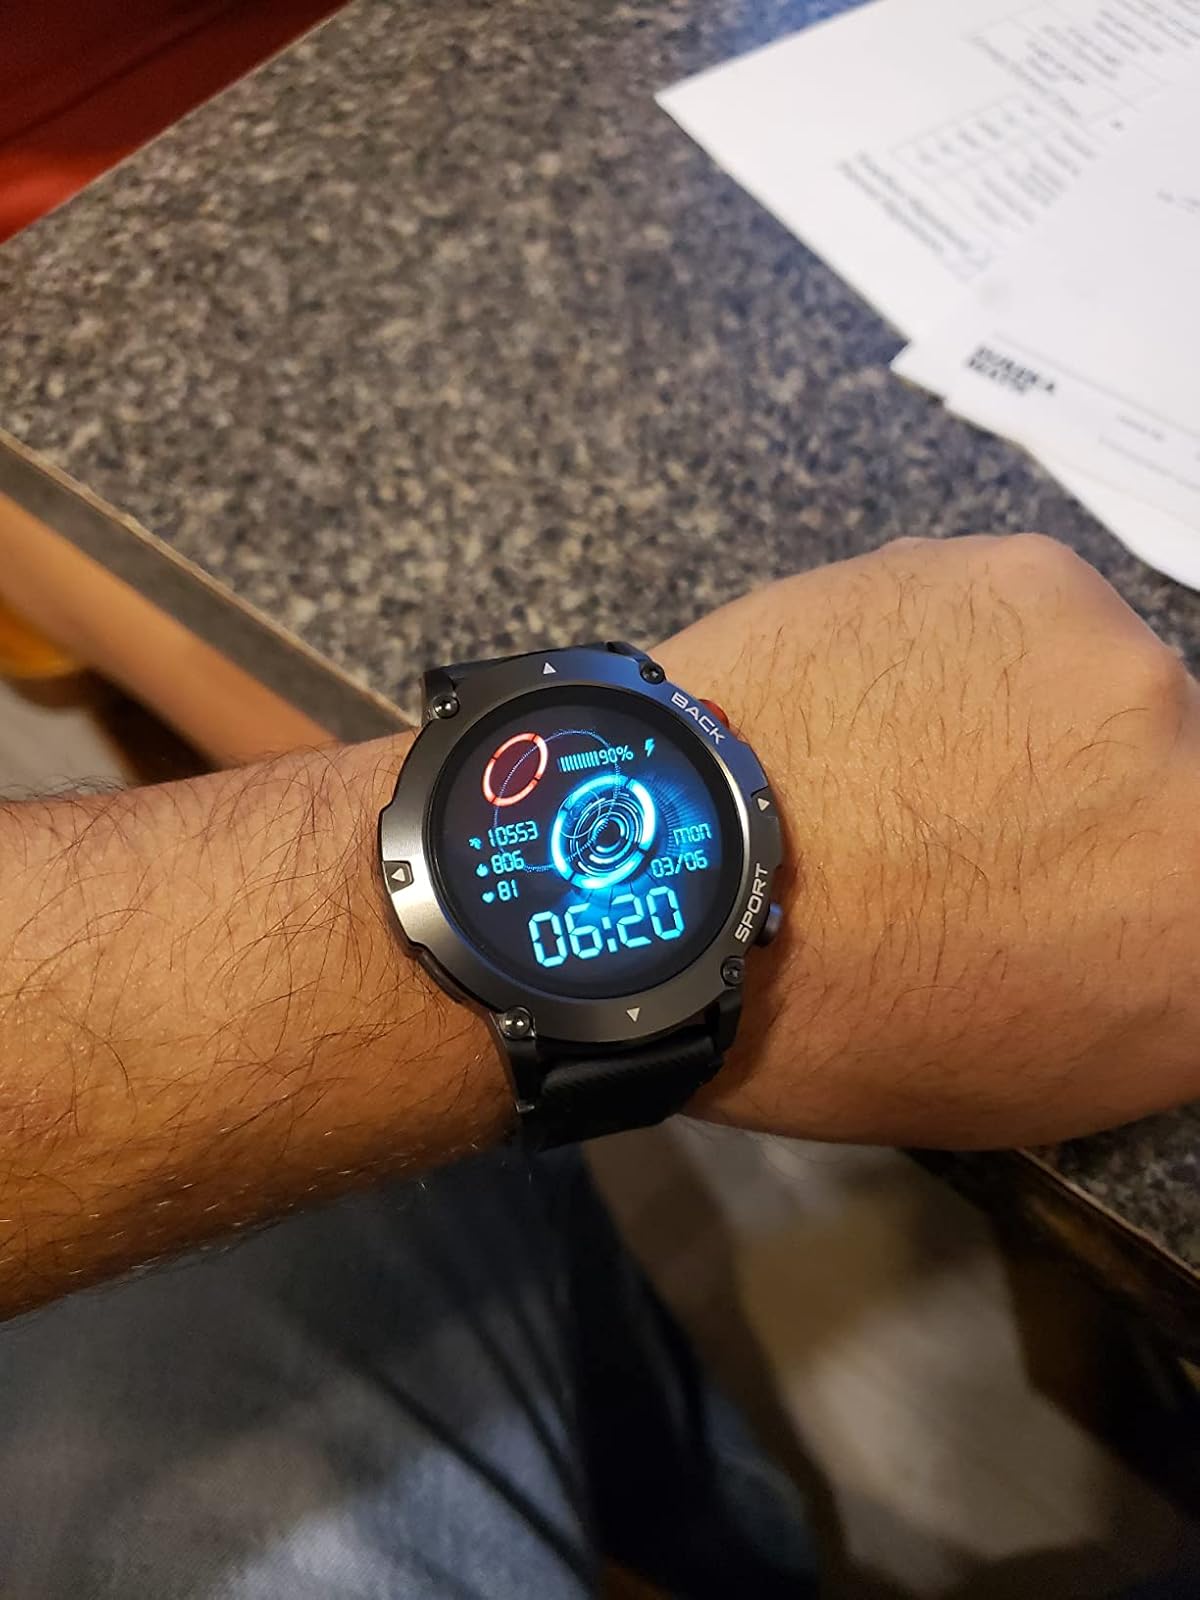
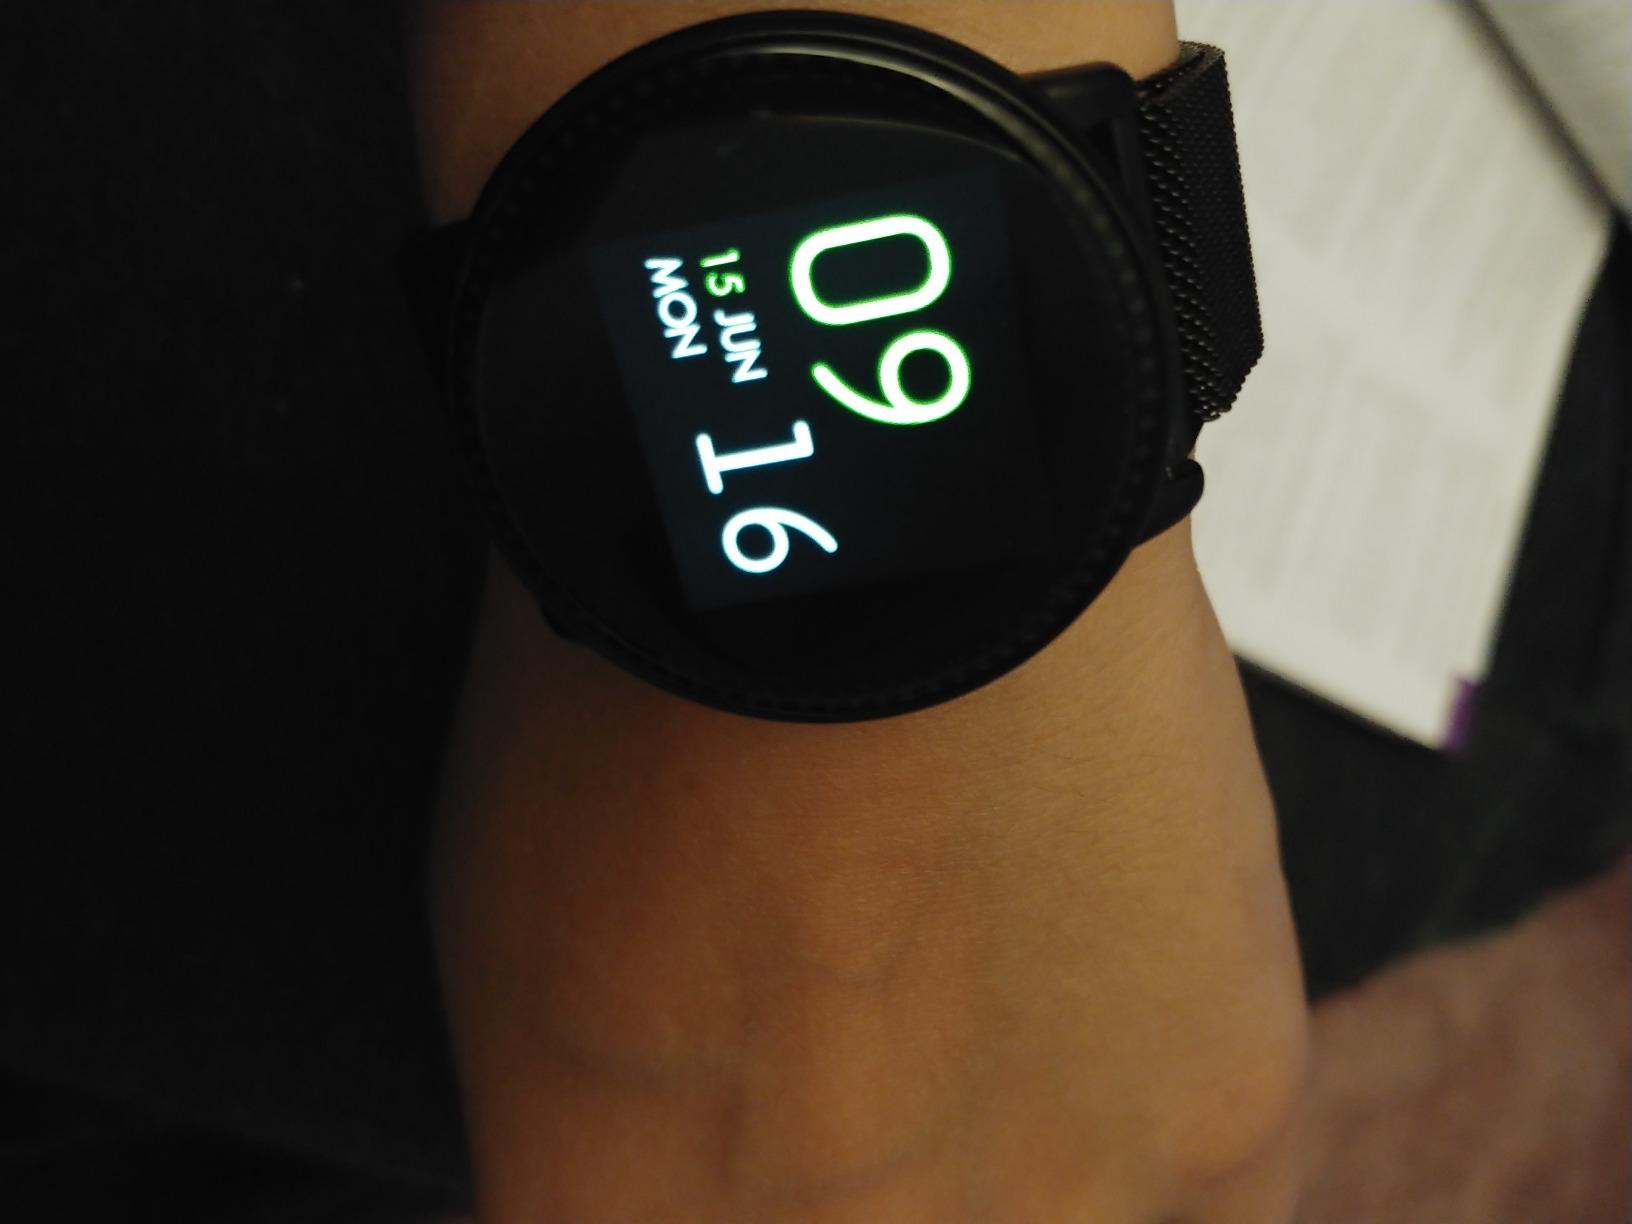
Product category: smartwatch
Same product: no